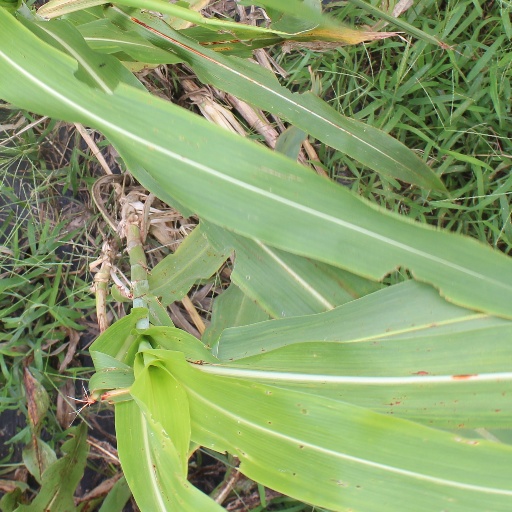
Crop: sorghum